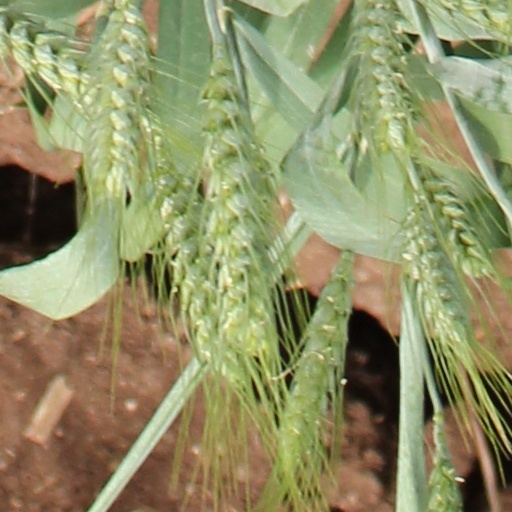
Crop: wheat